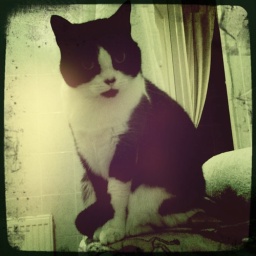
The FoleyCat sitting by the bath &amp;amp; wondering exactly why I choose to be in it!